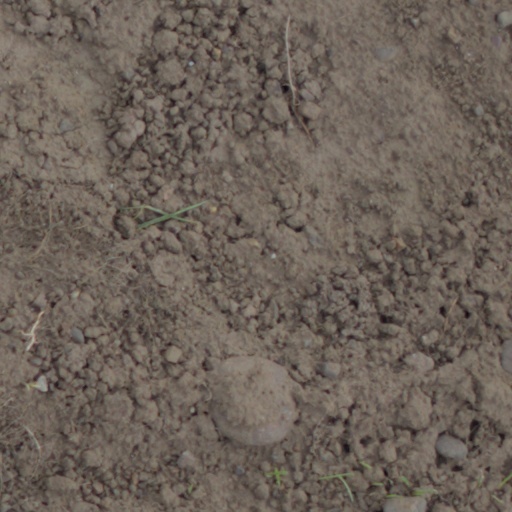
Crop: wheat